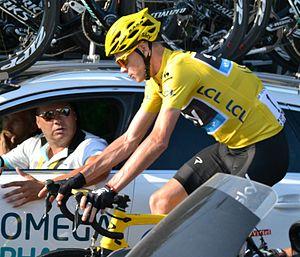
Chris Froome durant la dernière étape du Tour
L'équipe cycliste Ineos Grenadiers, anciennement Sky, puis Ineos, est une équipe cycliste britannique qui effectue sa première année en compétition en 2010. Créée à l'initiative de British Cycling, la fédération britannique de cyclisme, en partenariat avec l'opérateur de télévision par satellite BSkyB, elle a le statut d'équipe World Tour. Elle est dirigée par Dave Brailsford. Son effectif comprend notamment Christopher Froome et Michał Kwiatkowski. Elle a remporté sept Tours de France avec Bradley Wiggins, Christopher Froome, Geraint Thomas et Egan Bernal. Par le biais de Christopher Froome, elle a également remporté les Tours d'Espagne 2011 et 2017 et le Tour d'Italie 2018.